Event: Nepal Earthquake
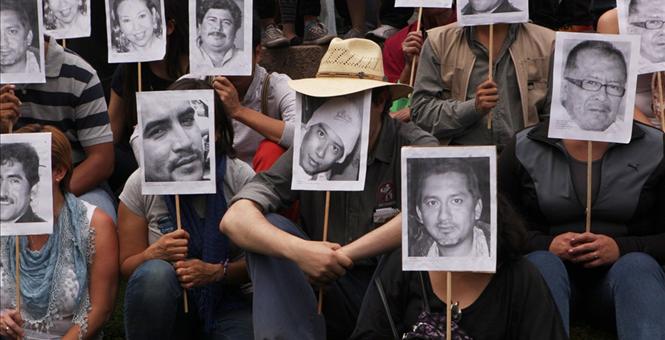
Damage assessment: no_damage